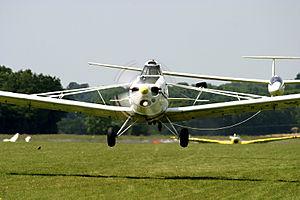
Un remorqueur Pawnee en train de décoller